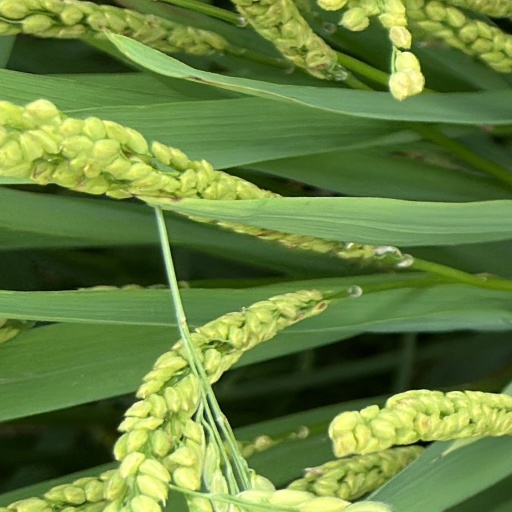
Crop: rice